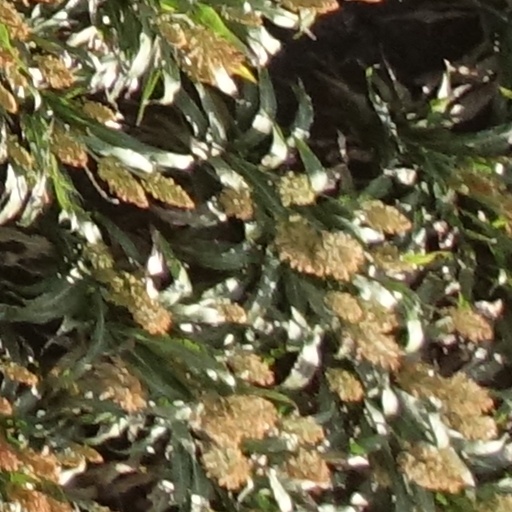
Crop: sorghum